Theatre Jacksonville

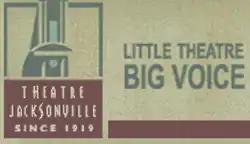

Theatre Jacksonville is a community theater based in Jacksonville, Florida, United States (Duval County). It is the oldest continuously-operating community theater in the state of Florida, and one of the oldest in the United States. Its building, also known as the Little Theatre, was added to the National Register of Historic Places in 1991.